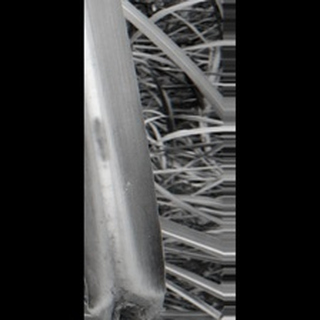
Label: sugarcane_red_rot